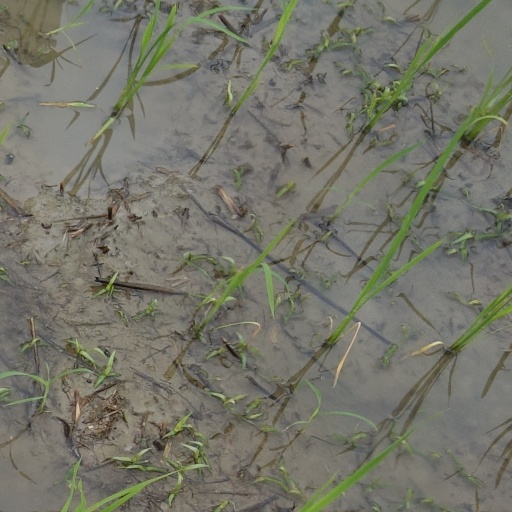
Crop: rice